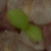
Label: scentless_mayweed